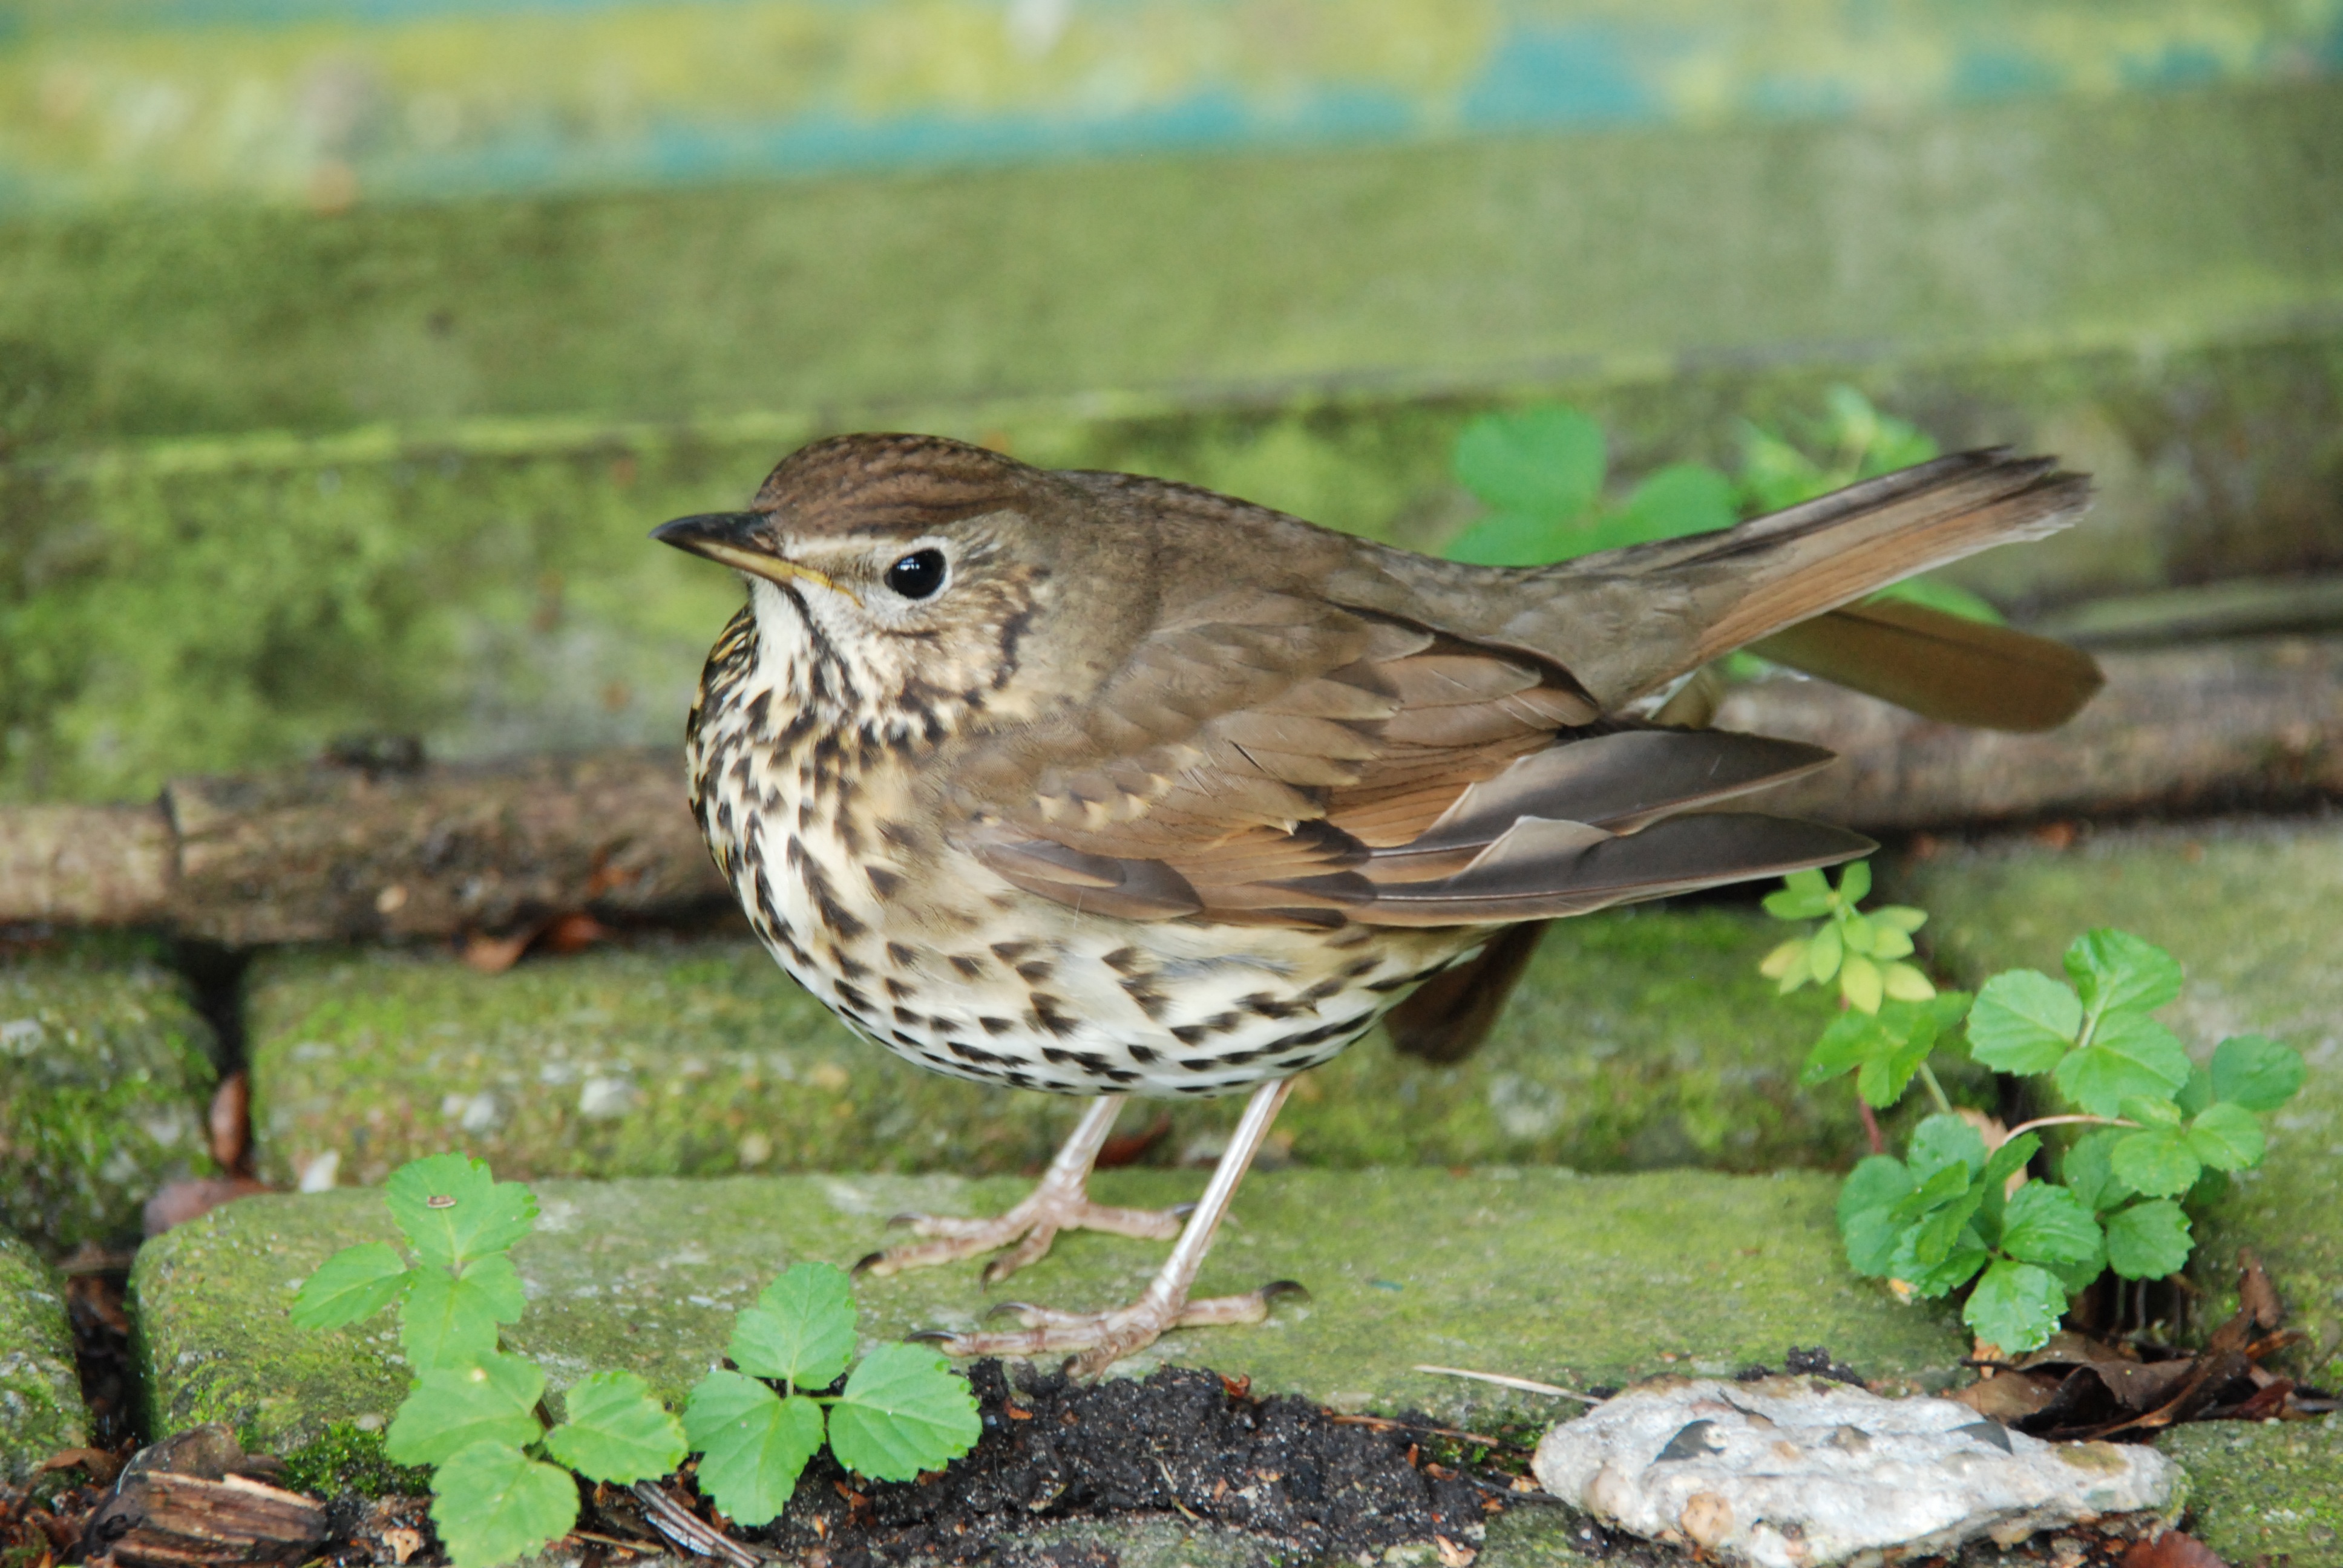
nature, bird, wildlife, green, beak, fauna, vertebrate, sparrow, thrush, brambling, wren, lark, house sparrow, perching bird